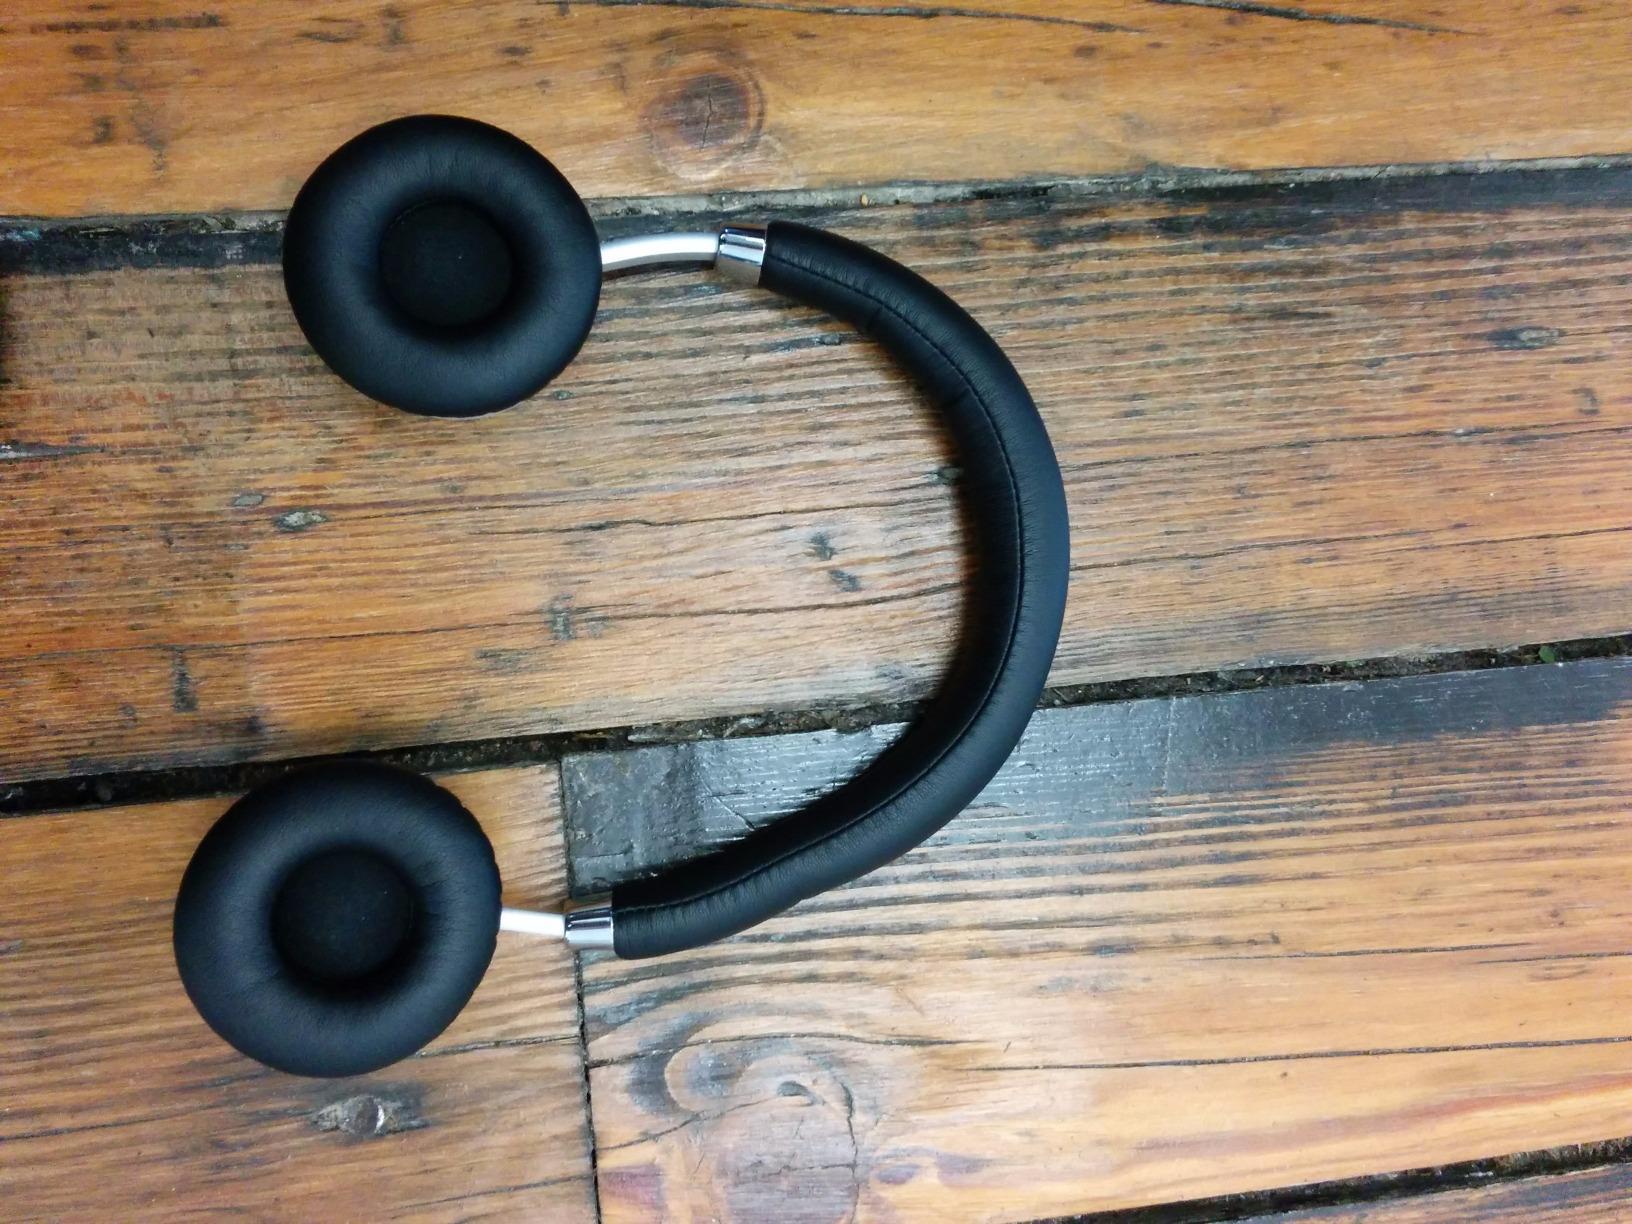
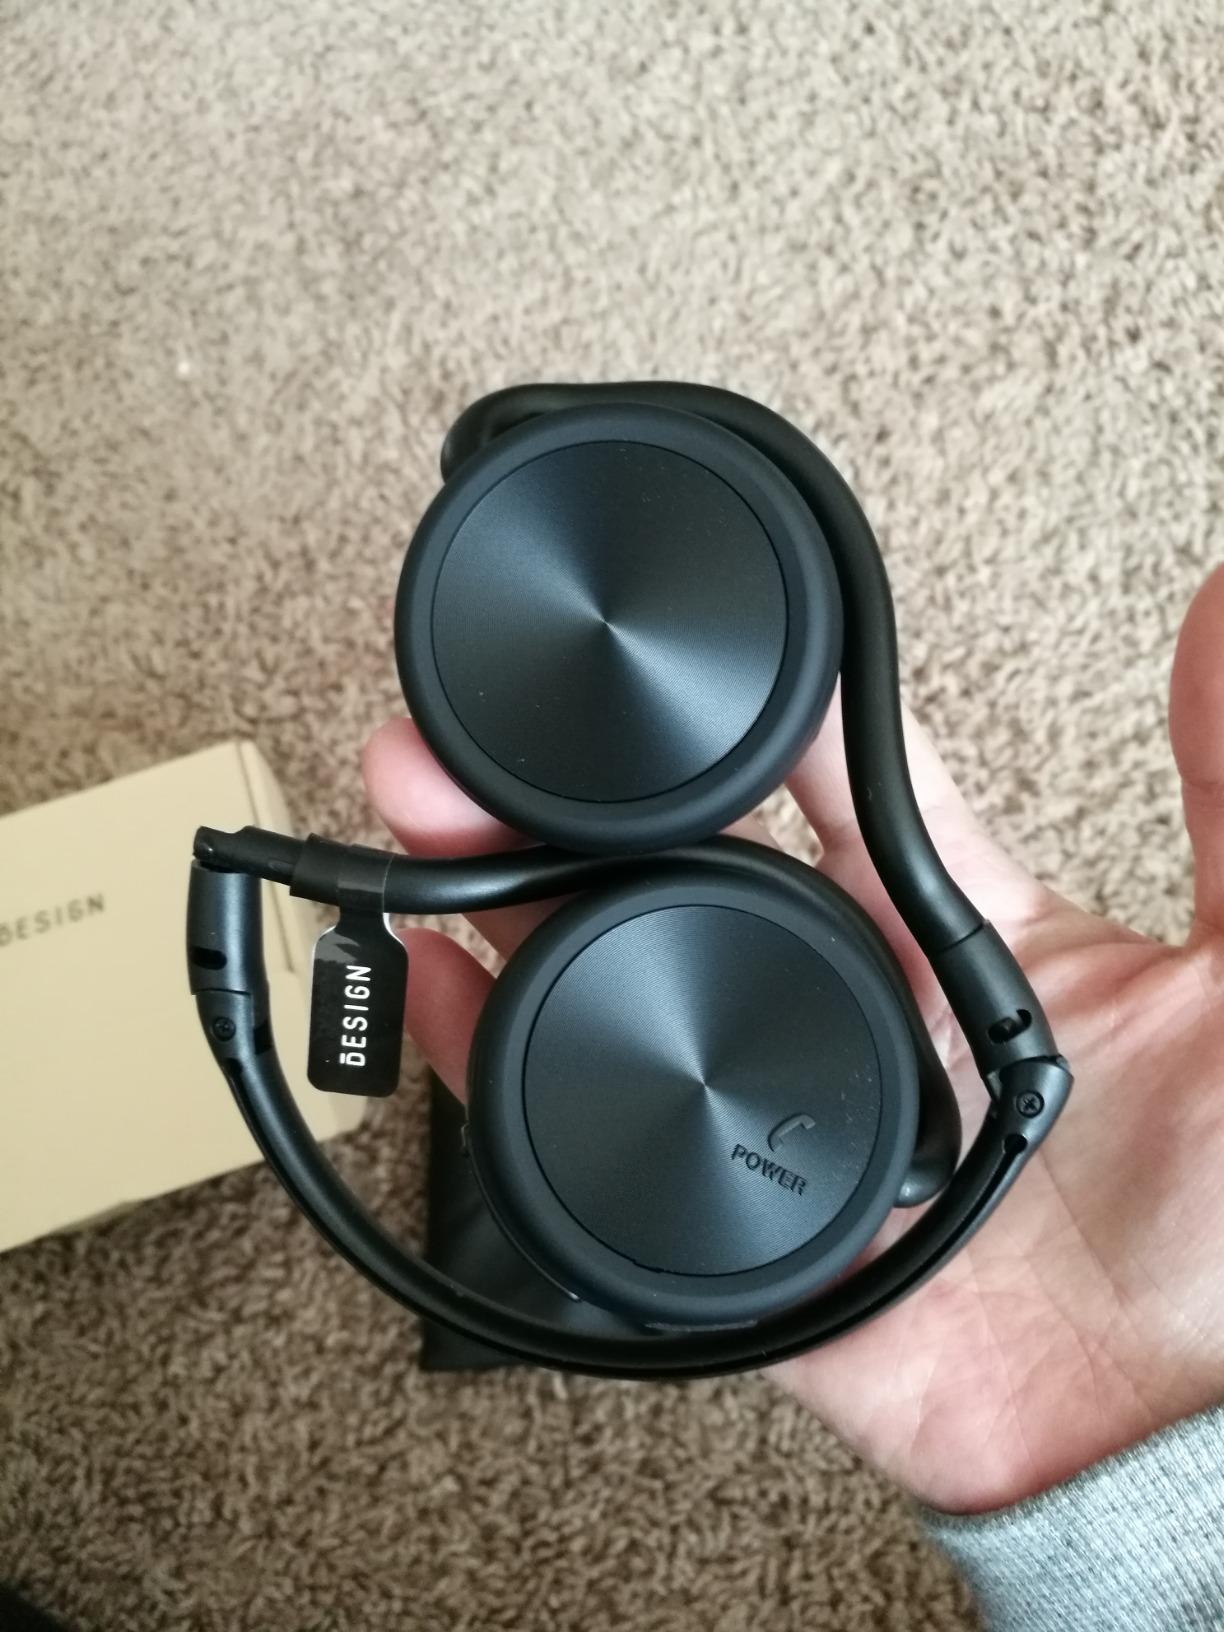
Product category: headphones
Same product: no